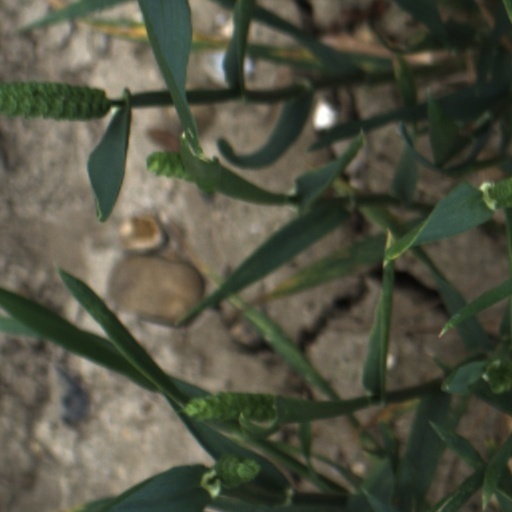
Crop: wheat